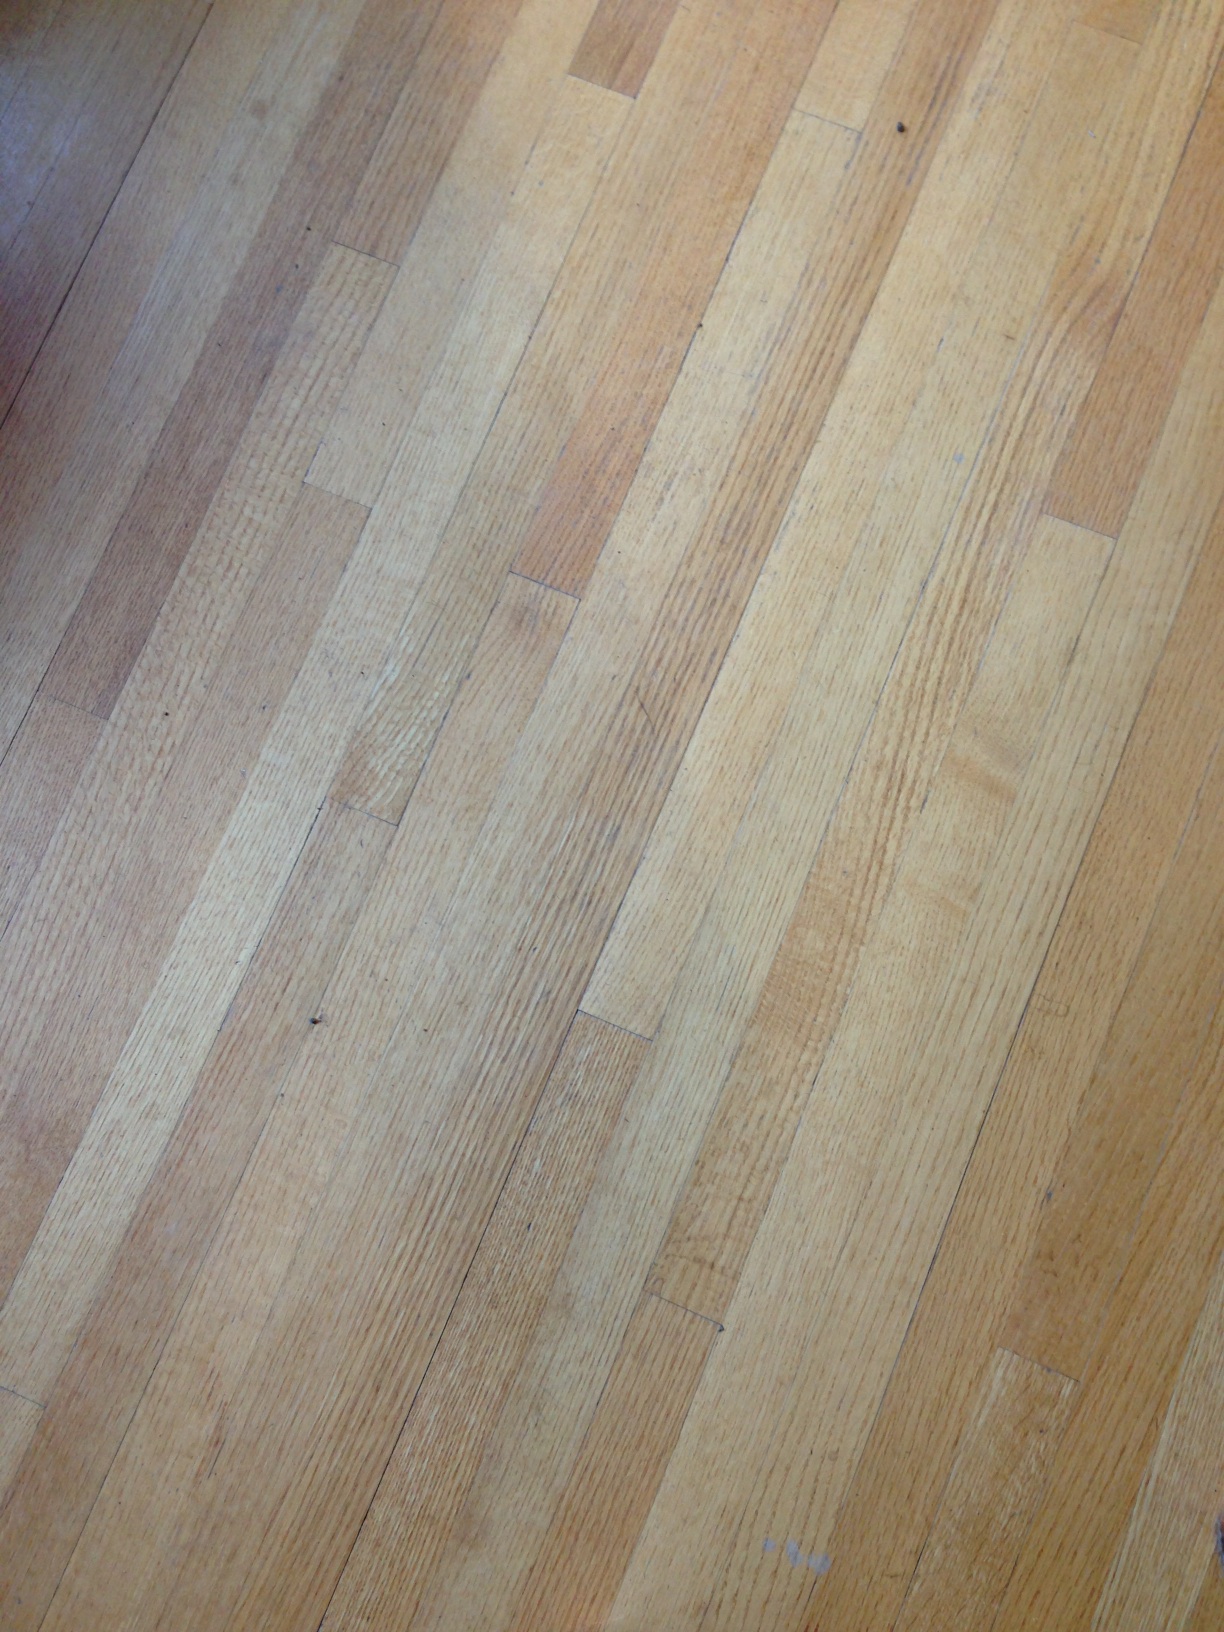Question: What type of floor covering?
Answer: wood